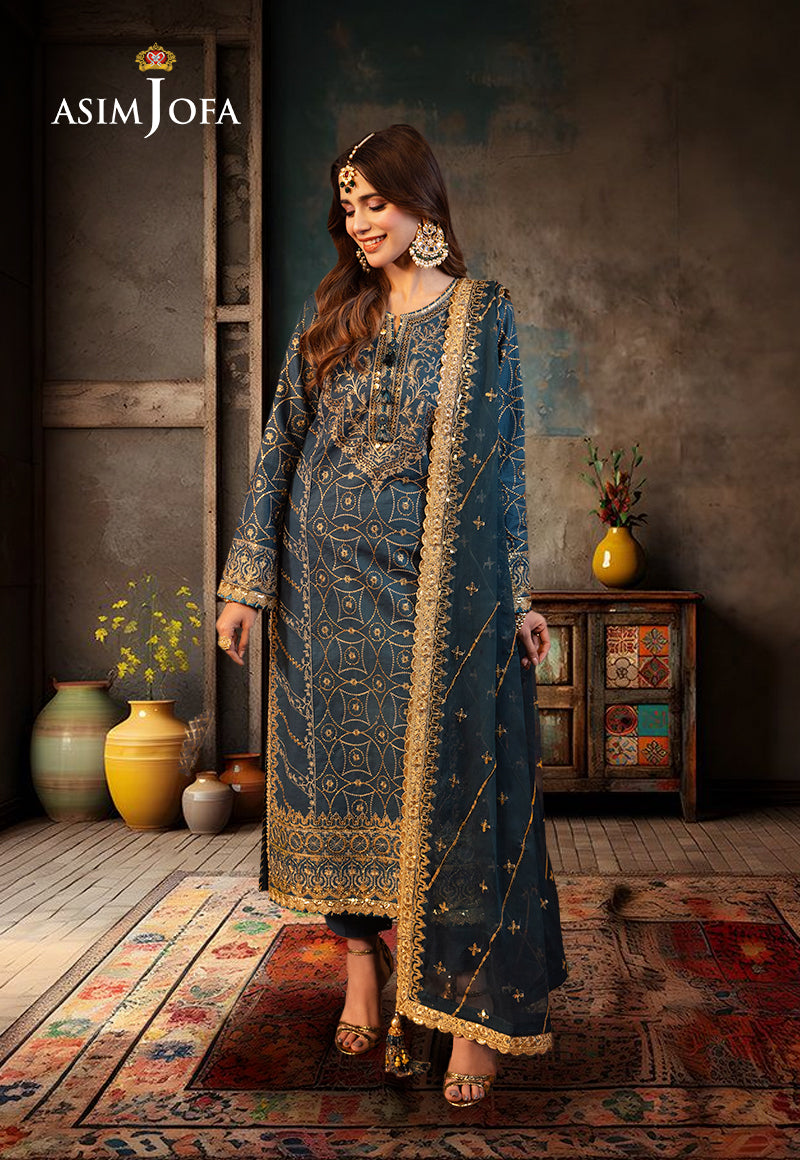
navy gold embroidered salwar suit